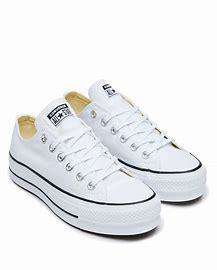
Brand: Converse
Model: Chuck Taylor All Star Platform